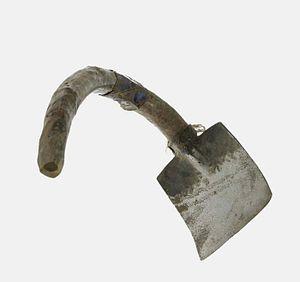
Une daba est un outil africain servant aux cultivateurs. La daba se retrouve en Afrique de l'Ouest, notamment en Côte d'Ivoire, au Ghana, au Burkina Faso.